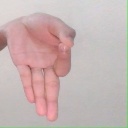
अक्षर: ज्ञ